Right to resist

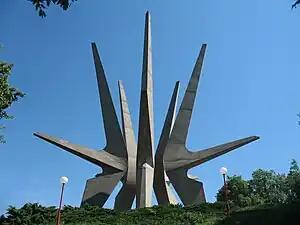
Memorial to Yugoslav Partisans in Serbia, an "intuitive case of resistance".

The right to resist is a nearly universally acknowledged human right, although its scope and content are controversial. The right to resist, depending on how it is defined, can take the form of civil disobedience or armed resistance against a tyrannical government or foreign occupation; whether it also extends to non-tyrannical governments is disputed. Although the distinguished jurist Hersch Lauterpacht called the right to resist the supreme human right, this right's position in international human rights law is tenuous and rarely discussed. Forty-two countries explicitly recognize a constitutional right to resist, as does the African Charter on Human and Peoples' Rights.